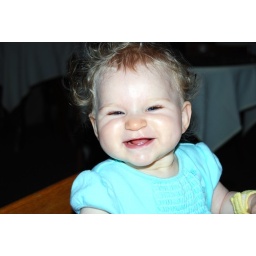
It smells like chicken pot pie in here!